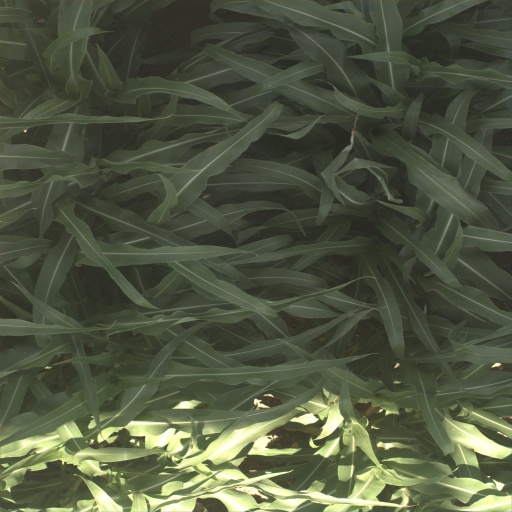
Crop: sorghum